Bistrica pri Tržiču

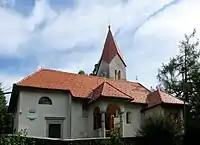
St. George's Church

Northeast of the settlement's core stands St. George's Church, a chapel-of-ease of the Parish of Tržič. It is a 15th-century Baroque-redesigned Gothic church with a late-Gothic chancel and a coffered ceiling. The furnishings are from the 19th century.